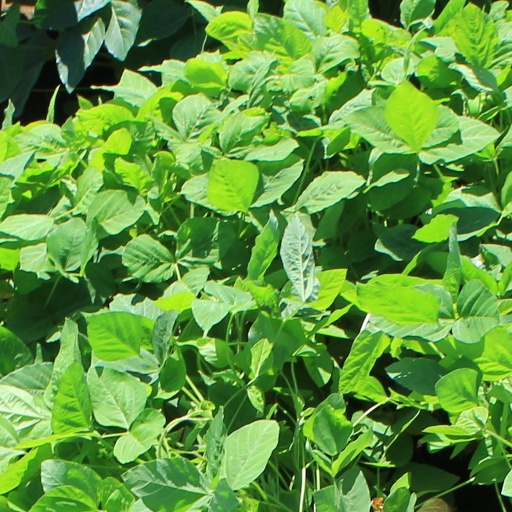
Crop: soybean